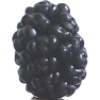
Label: mulberry